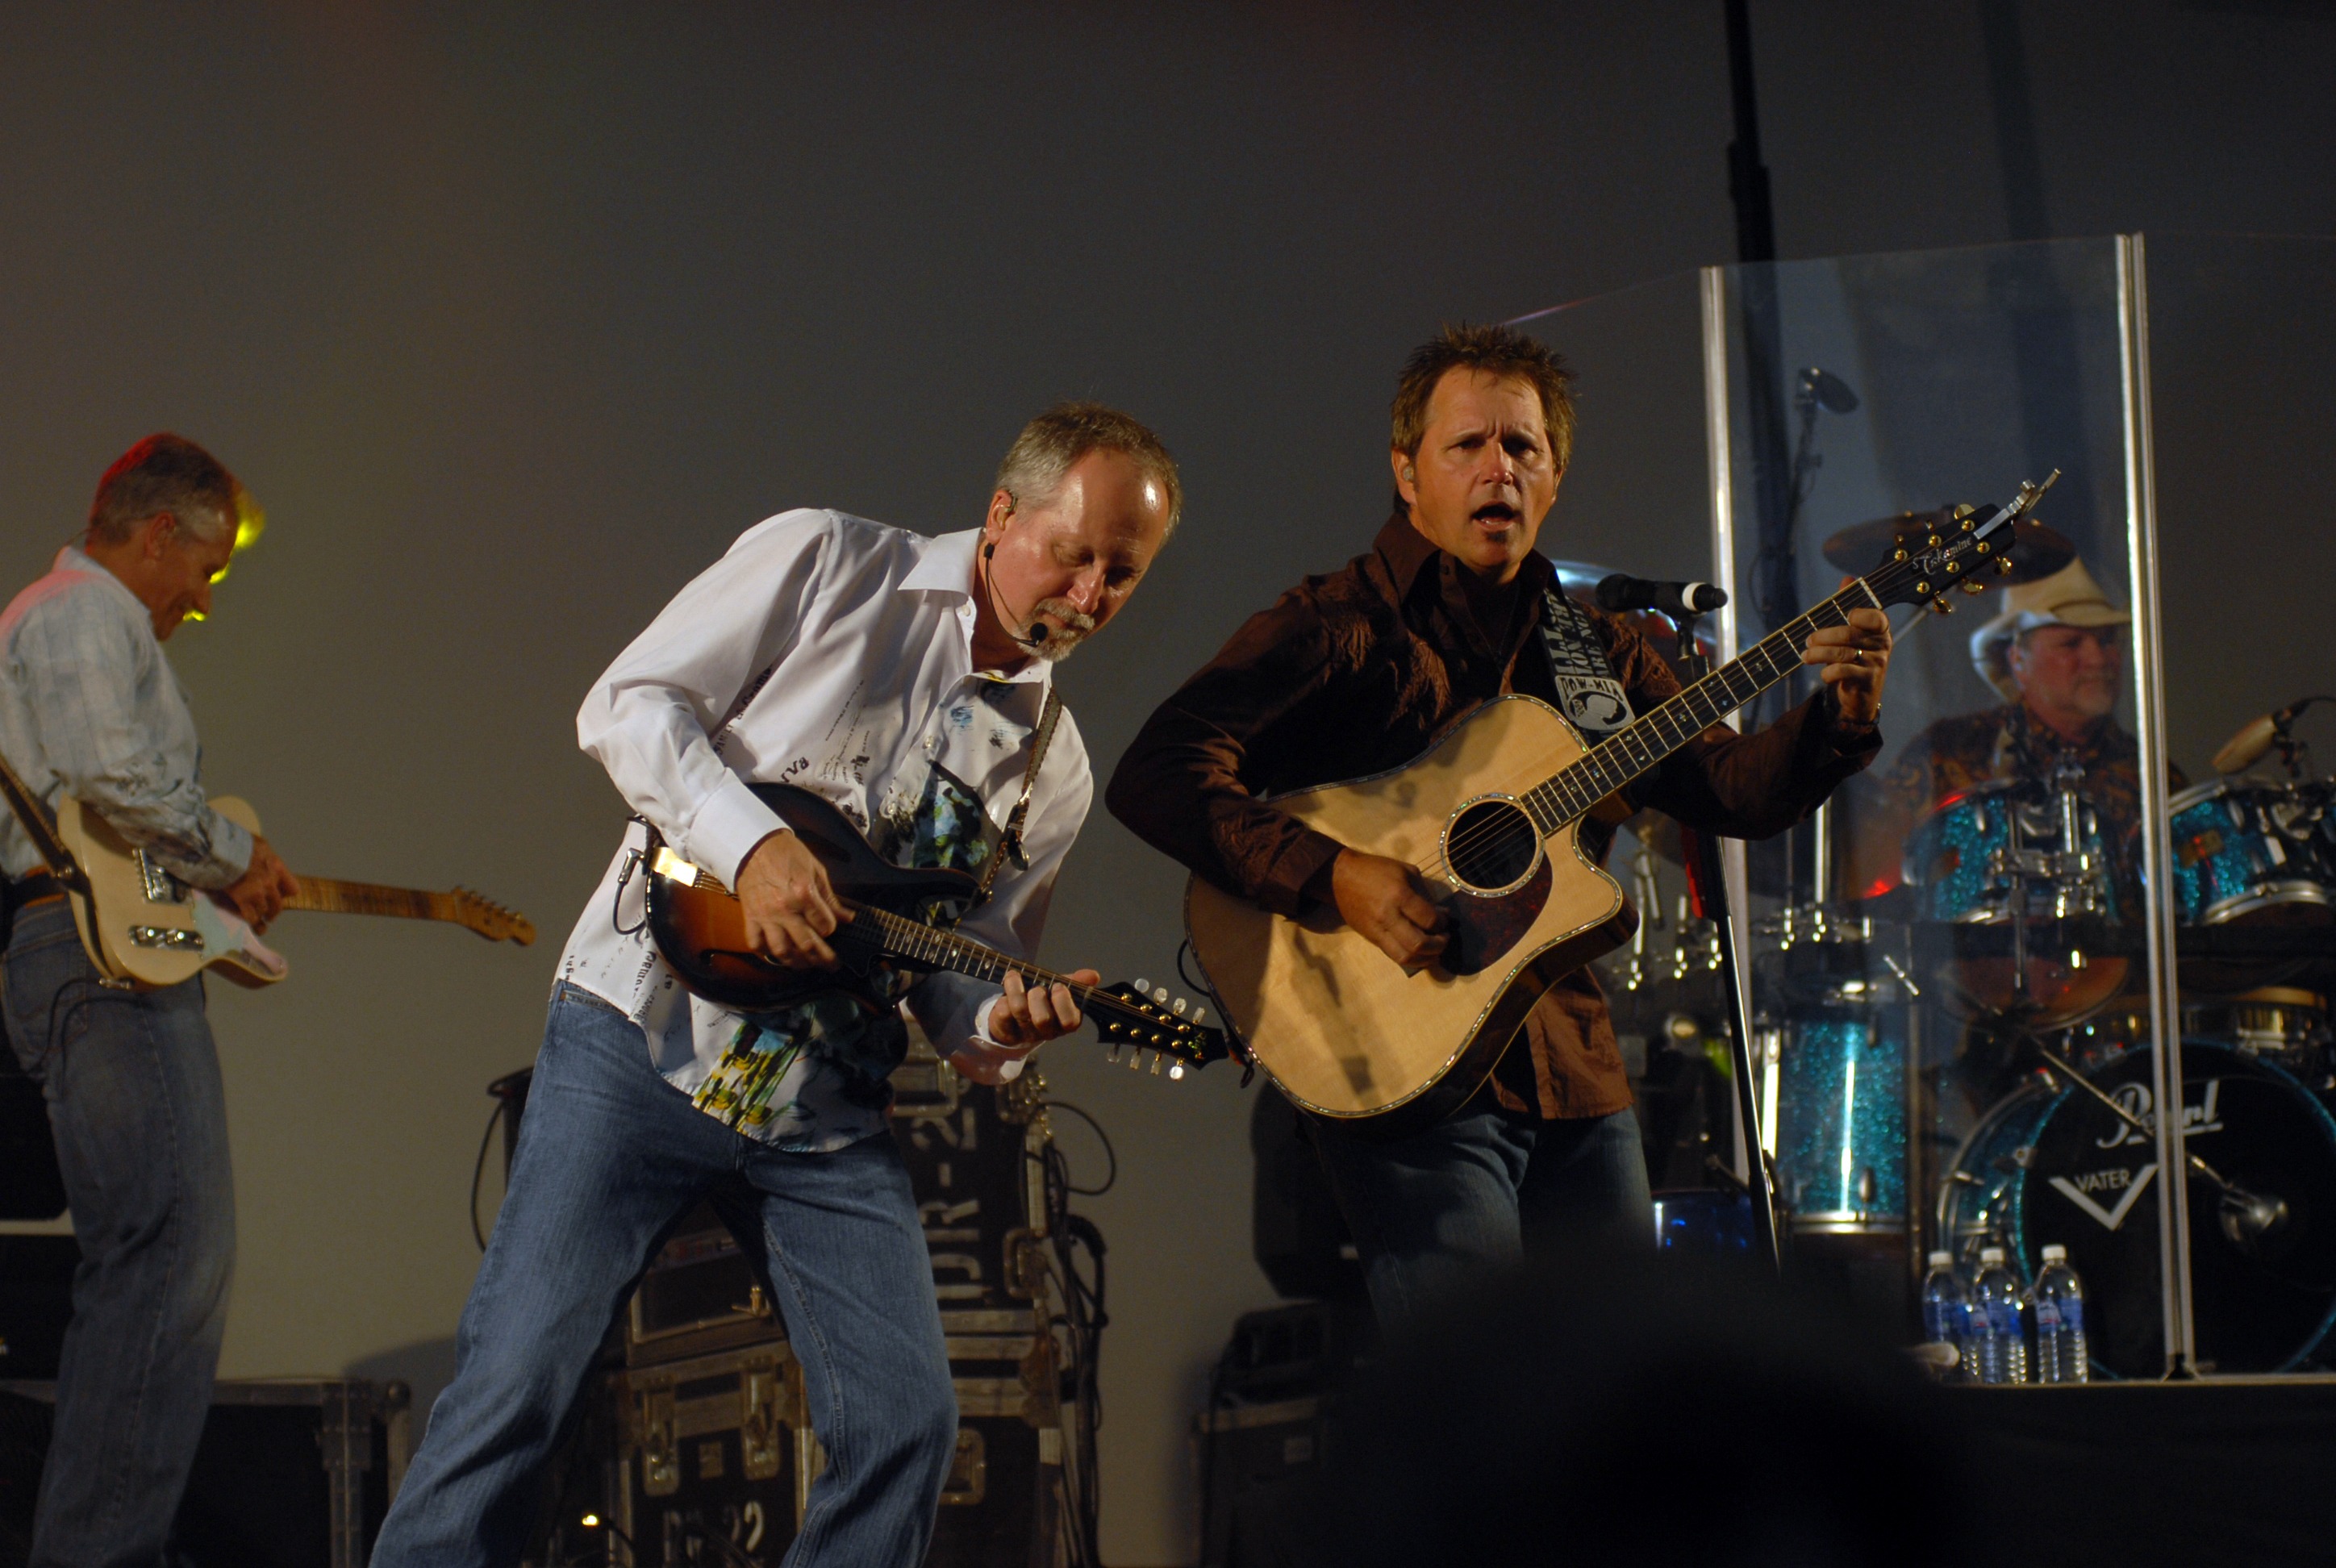
music, group, guitar, concert, show, musician, electric guitar, performance art, live band, stage, performance, bassist, singing, players, guitarist, guitars, entertainment, performing arts, live performance, entertainers, country music, social group, musical ensemble, musical theatre, diamond rio, stage equipment